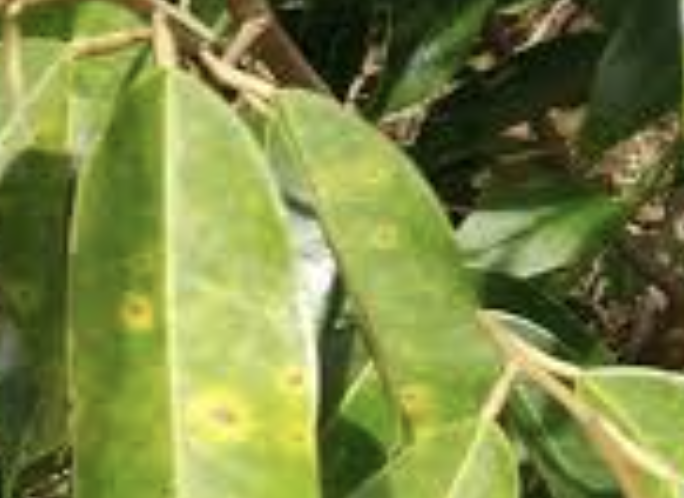
Label: canker_disease